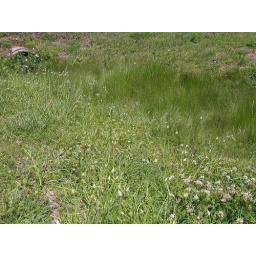
What a difference water makes on grass lushness, disc golf course in South Carrollton